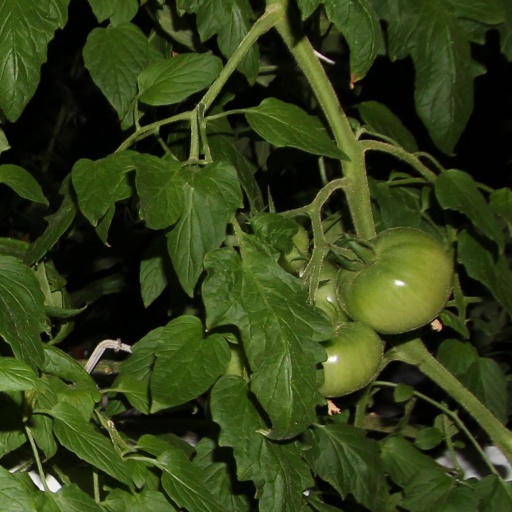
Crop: tomato